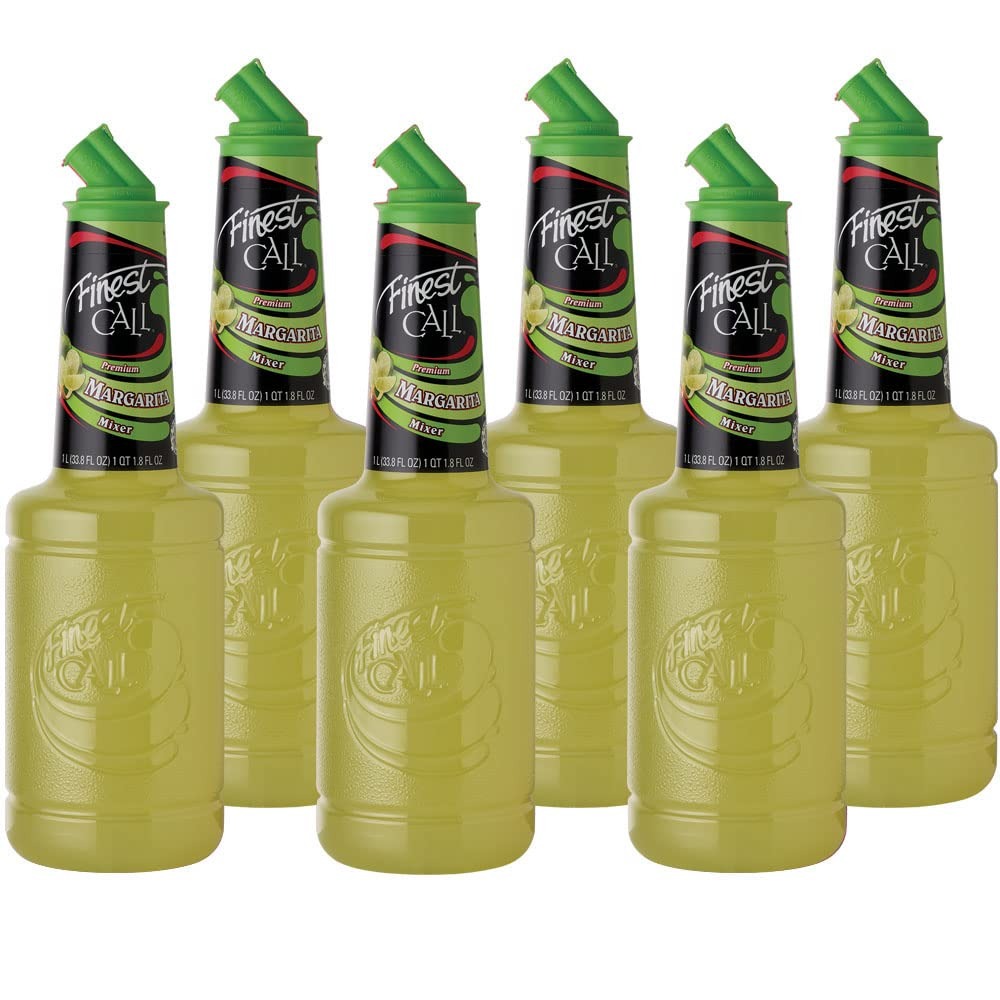
Item Name: Finest Call Premium Margarita Drink Mix, 1 Liter Bottle (33.8 Fl Oz), Pack of 6
Bullet Point: Finest Call Premium Margarita Drink Mix, 1 Liter Bottle (33.8 Fl Oz)
Value: 202.8
Unit: Fl Oz

Price: 37.97